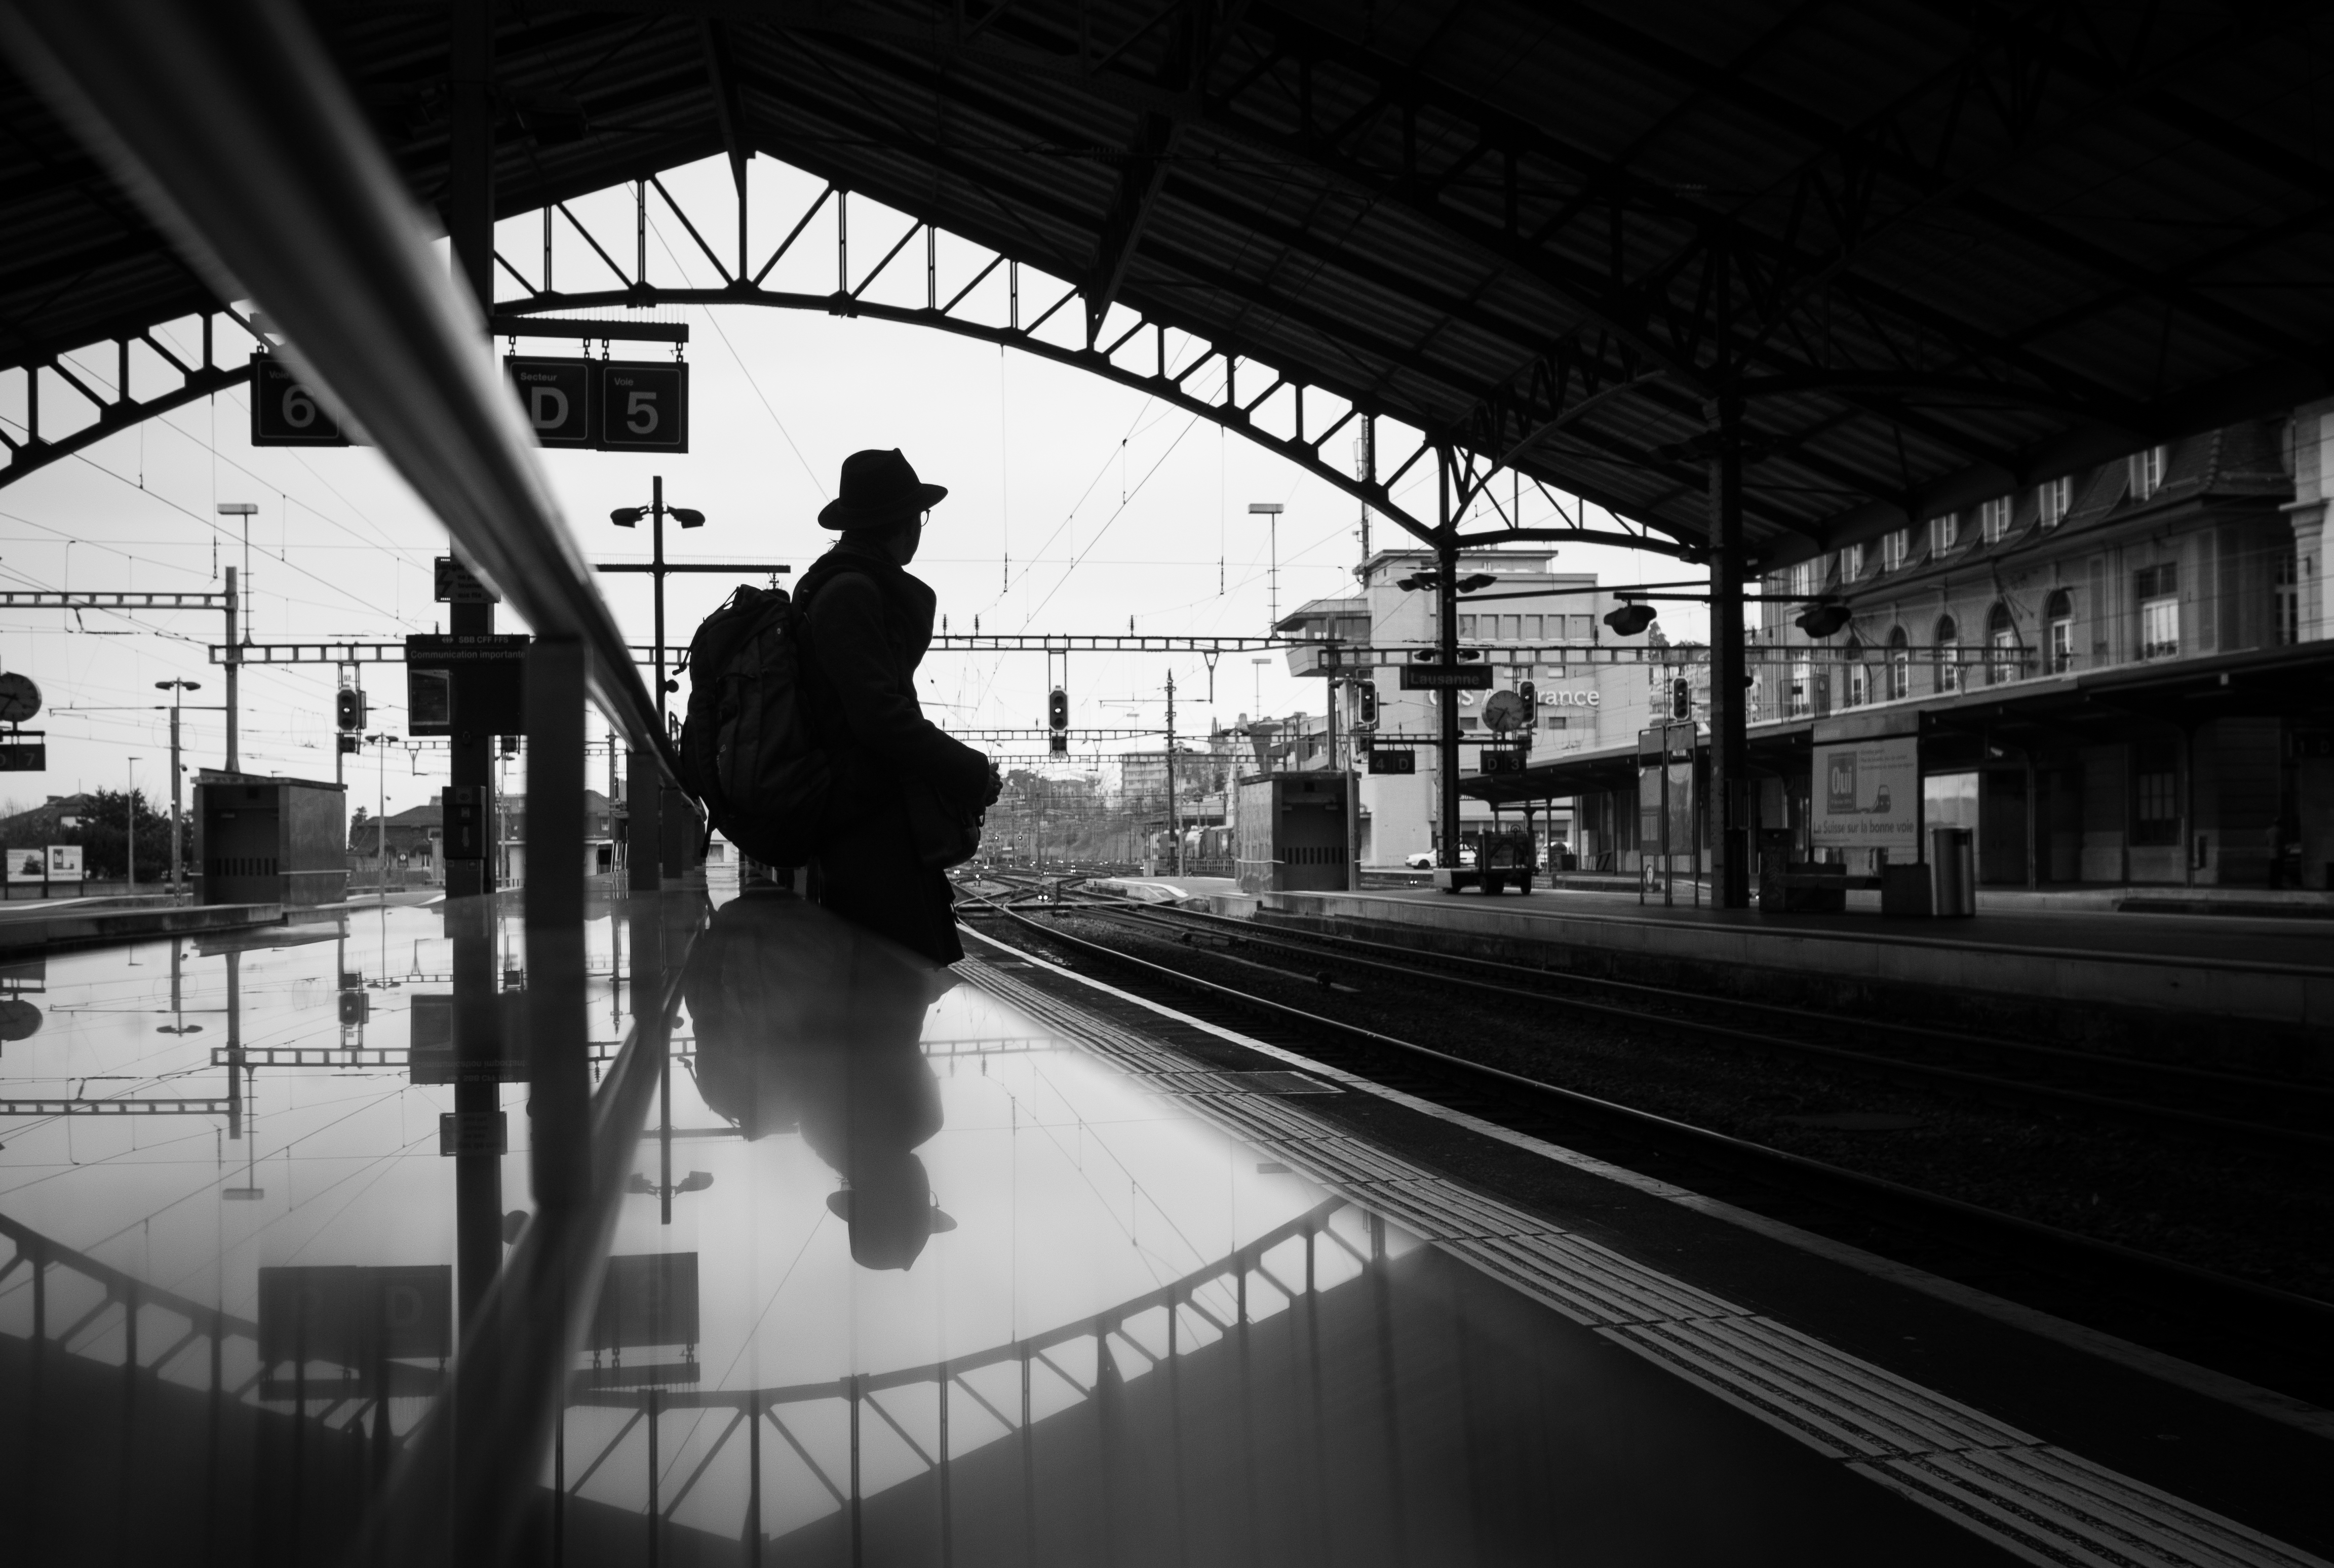
black and white, road, white, street, photography, ebook, transport, training, black, monochrome, public transport, streetphotography, flickr, thomas, video, infrastructure, olympus, photograph, snapshot, omd, fuji, shape, leica, monochrom, leuthard, hcb, thomasleuthard, monochrome photography, film noir